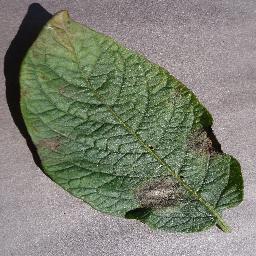
Label: Potato___Late_blight